Giuseppe Coluccio

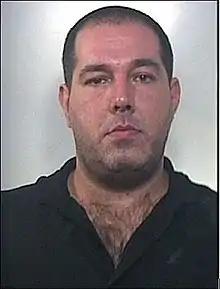
Mugshot of 'Ndrangheta boss Giuseppe Coluccio

Giuseppe Coluccio (born 12 April 1966) is an Italian criminal and a member of the 'Ndrangheta, a Mafia-type organisation in Calabria. He was a fugitive and included in the list of most wanted fugitives in Italy from 2005 until his capture on 7 August 2008, in Toronto, Ontario, Canada.